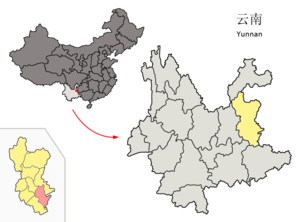
Le xian de Luoping est un district administratif de la province du Yunnan en Chine. Il est placé sous la juridiction de la ville-préfecture de Qujing.